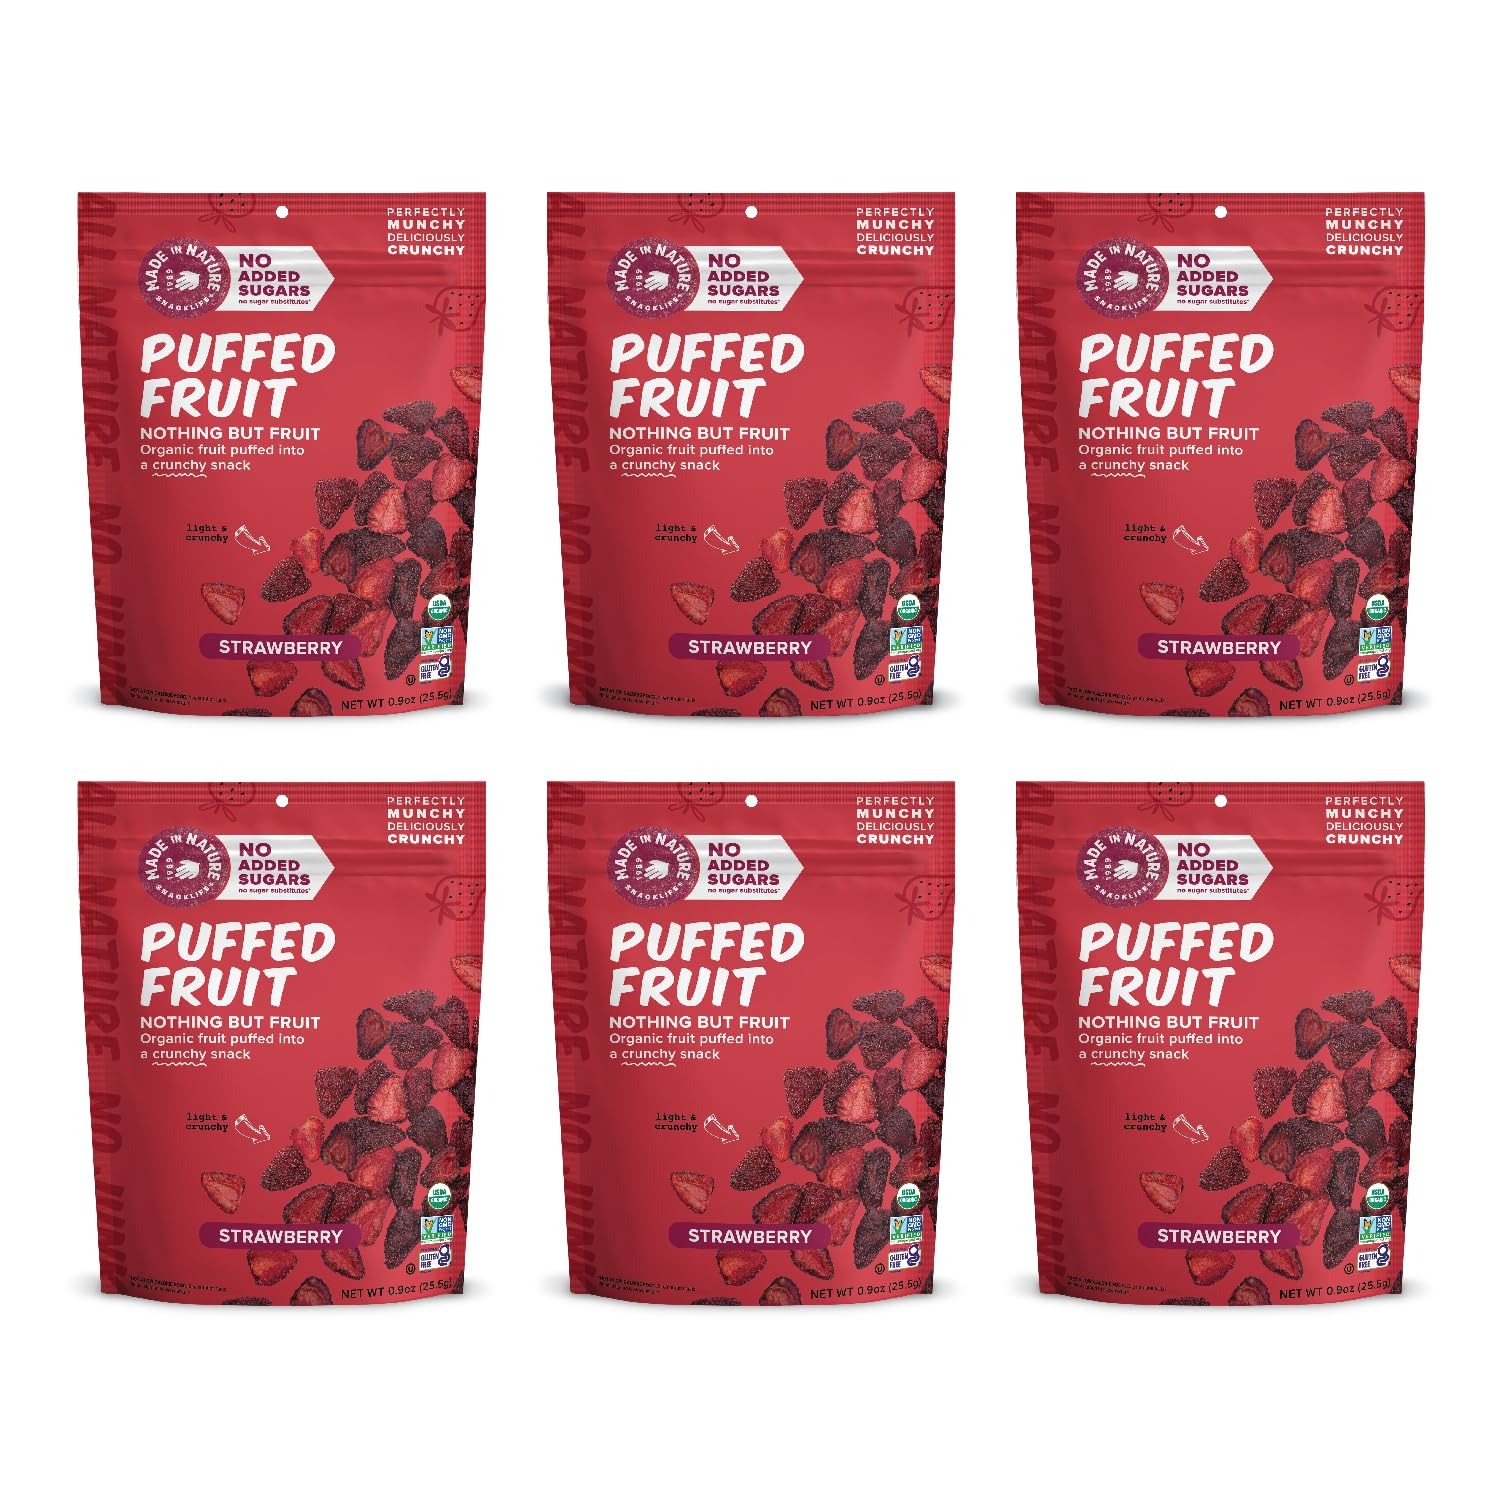
Item Name: Made In Nature Organic Puffed Fruit, Strawberry, 0.9 Ounce Bag (Pack of 6) - Vegan Snack, Non-GMO, Gluten Free
Bullet Point 1: ORGANIC DRIED PUFFED FRUIT: Includes (6) 0.9 oz bags of Made in Nature Organic Dried Puffed Strawberries. That’s it, the entire ingredient list, organic strawberries.
Bullet Point 2: NATURALLY CRISPY & DELICIOUS: These naturally sweet bites of strawberry fruit deliciousness are dried and puffed to perfection! Sprinkle on top of your yogurt or smoothie, favorite salad or soup, add to your oatmeal, or eat it straight out of the bag.
Bullet Point 3: LIKE FREEZE-DRIED FRUIT BUT BETTER: Puffed Fruit are made similarly except they are partially dried before the final freeze-drying step. This allows sugars and starches to concentrate, letting them hold onto more flavor. With only 100 calories per serving, they make the perfect anytime snack.
Bullet Point 4: AIRIER BITE: Our Puffed Fruits are crunchier and not as powdery in texture as compared to freeze-dried. They are certified Organic, Gluten Free, Non GMO, and Kosher.
Bullet Point 5: At Made In Nature we make snacks for every single craving – whether you’ve got a sweet tooth, a hankering for something salty, or need a nutritious pick-me-up. Fuel your body and your taste buds with natural, irresistible snacks.
Product Description: Crunchy, crispy, and irresistible! Meet Made In Nature’s Organic Puffed Strawberries. Picked at peak ripeness, dried, and then puffed into a unique, naturally sweet crunchy treat, our fruit is packed with nutrients and flavor (without added sugar!).
Value: 5.4
Unit: Ounce

Price: 5.56